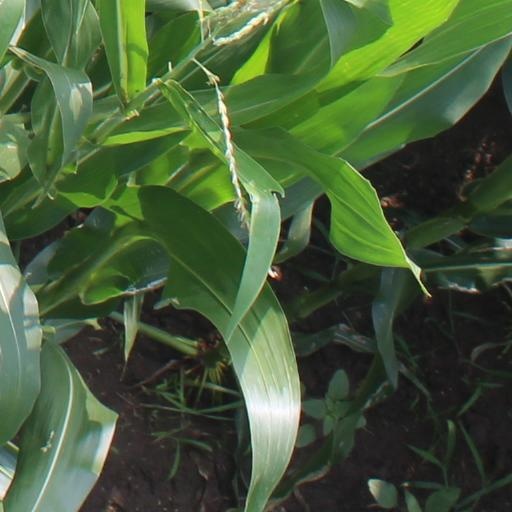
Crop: maize; corn